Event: Nepal Earthquake
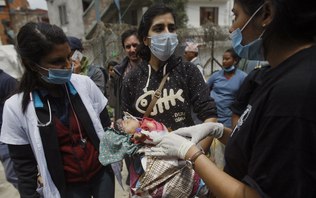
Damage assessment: damage